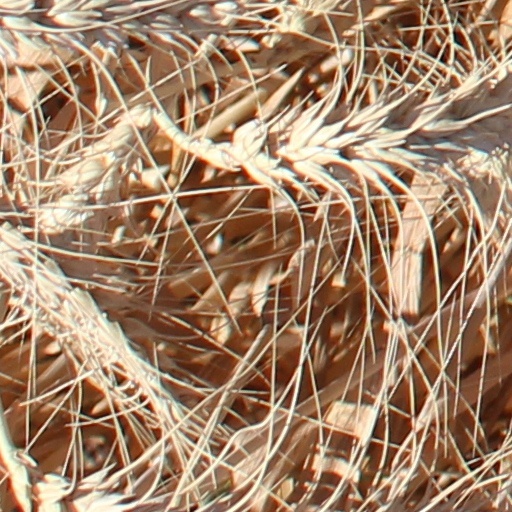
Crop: wheat